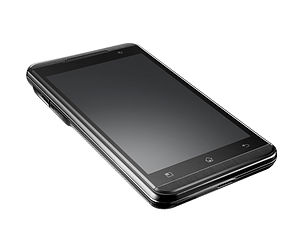
LG Optimus
LG Optimus 3D
LG Optimus er en serie af smartphones produceret af LG Electronics.